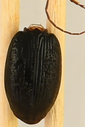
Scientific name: Chlaenius aestivus
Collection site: Smithsonian Environmental Research Center NEON (SERC), plot SERC_009